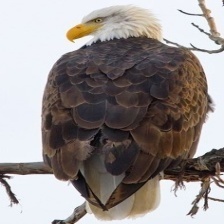
Species: BALD EAGLE
Scientific name: HALIAEETUS LEUCOCEPHALUS